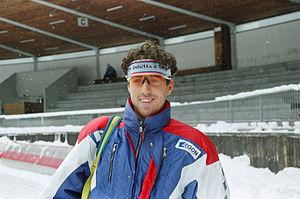
Bart Veldkamp, né le 22 novembre 1967 à La Haye, est un patineur de vitesse néerlandais qui représente la Belgique en compétition dès 1996. Il est notamment champion olympique sur 10 000 mètres en 1992, médaillé de bronze sur la même distance aux Jeux de 1994 et médaillé de bronze sur 5 000 mètres aux Jeux de 1998.